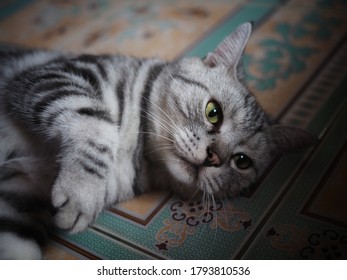
Cat breed: American shorthair